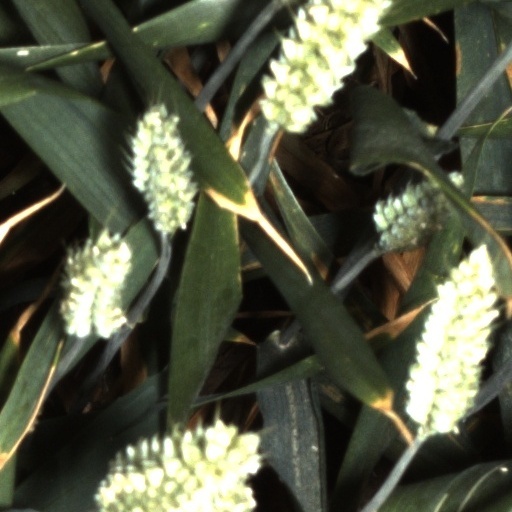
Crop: wheat